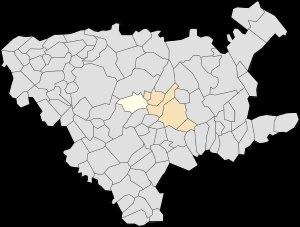
Chocques est une commune française située dans le département du Pas-de-Calais en région Hauts-de-France.